Walter Merchant House

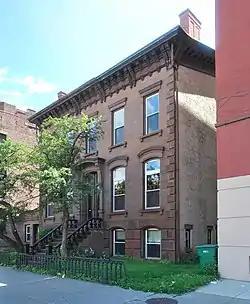
North elevation and partial west profile, 2011

The Walter Merchant House, on Washington Avenue (New York State Route 5) in Albany, New York, United States, is a brick-and-stone townhouse in the Italianate architectural style, with some Renaissance Revival elements. Built in the mid-19th century, it was listed on the National Register of Historic Places in 2002.